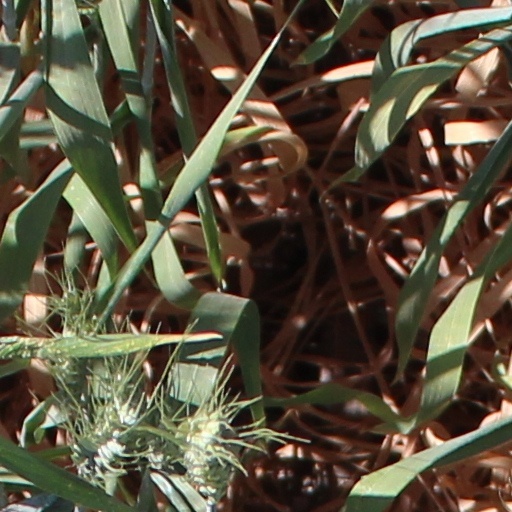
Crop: wheat